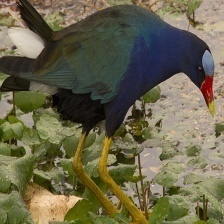
Species: PURPLE GALLINULE
Scientific name: PORPHYRIO MARTINICUS
ImageNet parent category: european_gallinule